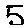
Label: 5